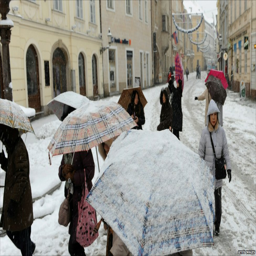
tourists walk in the snow